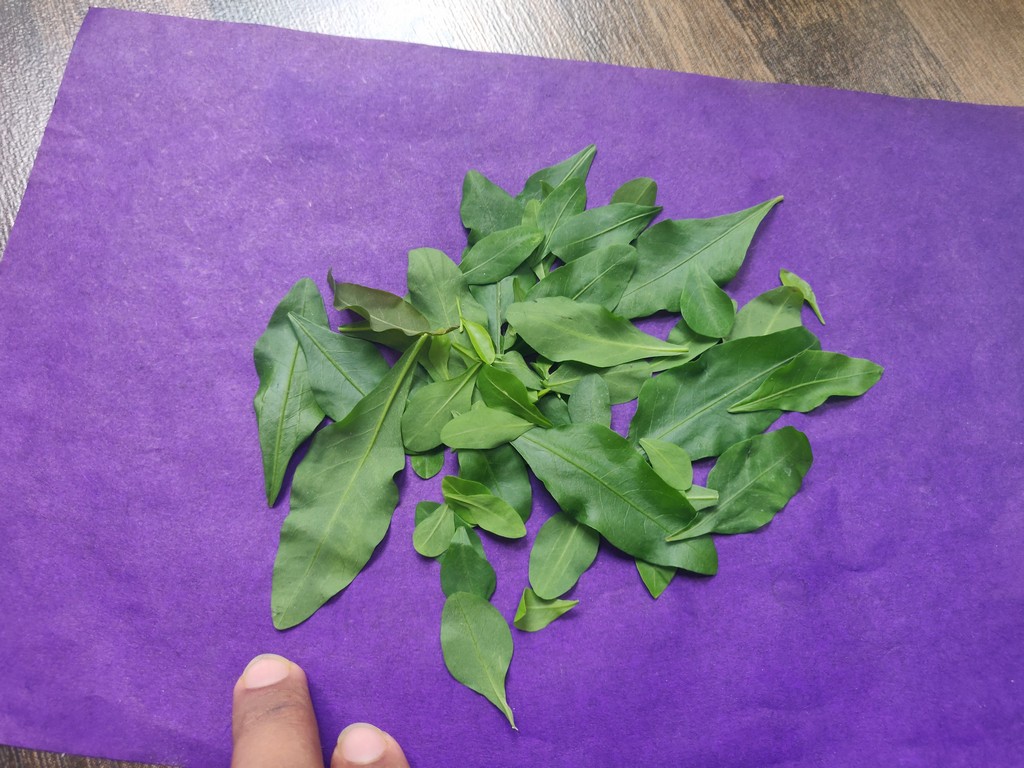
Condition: Healthy
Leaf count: multiple
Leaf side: unknown